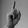
ASL letter: D